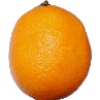
Label: lemon_meyer